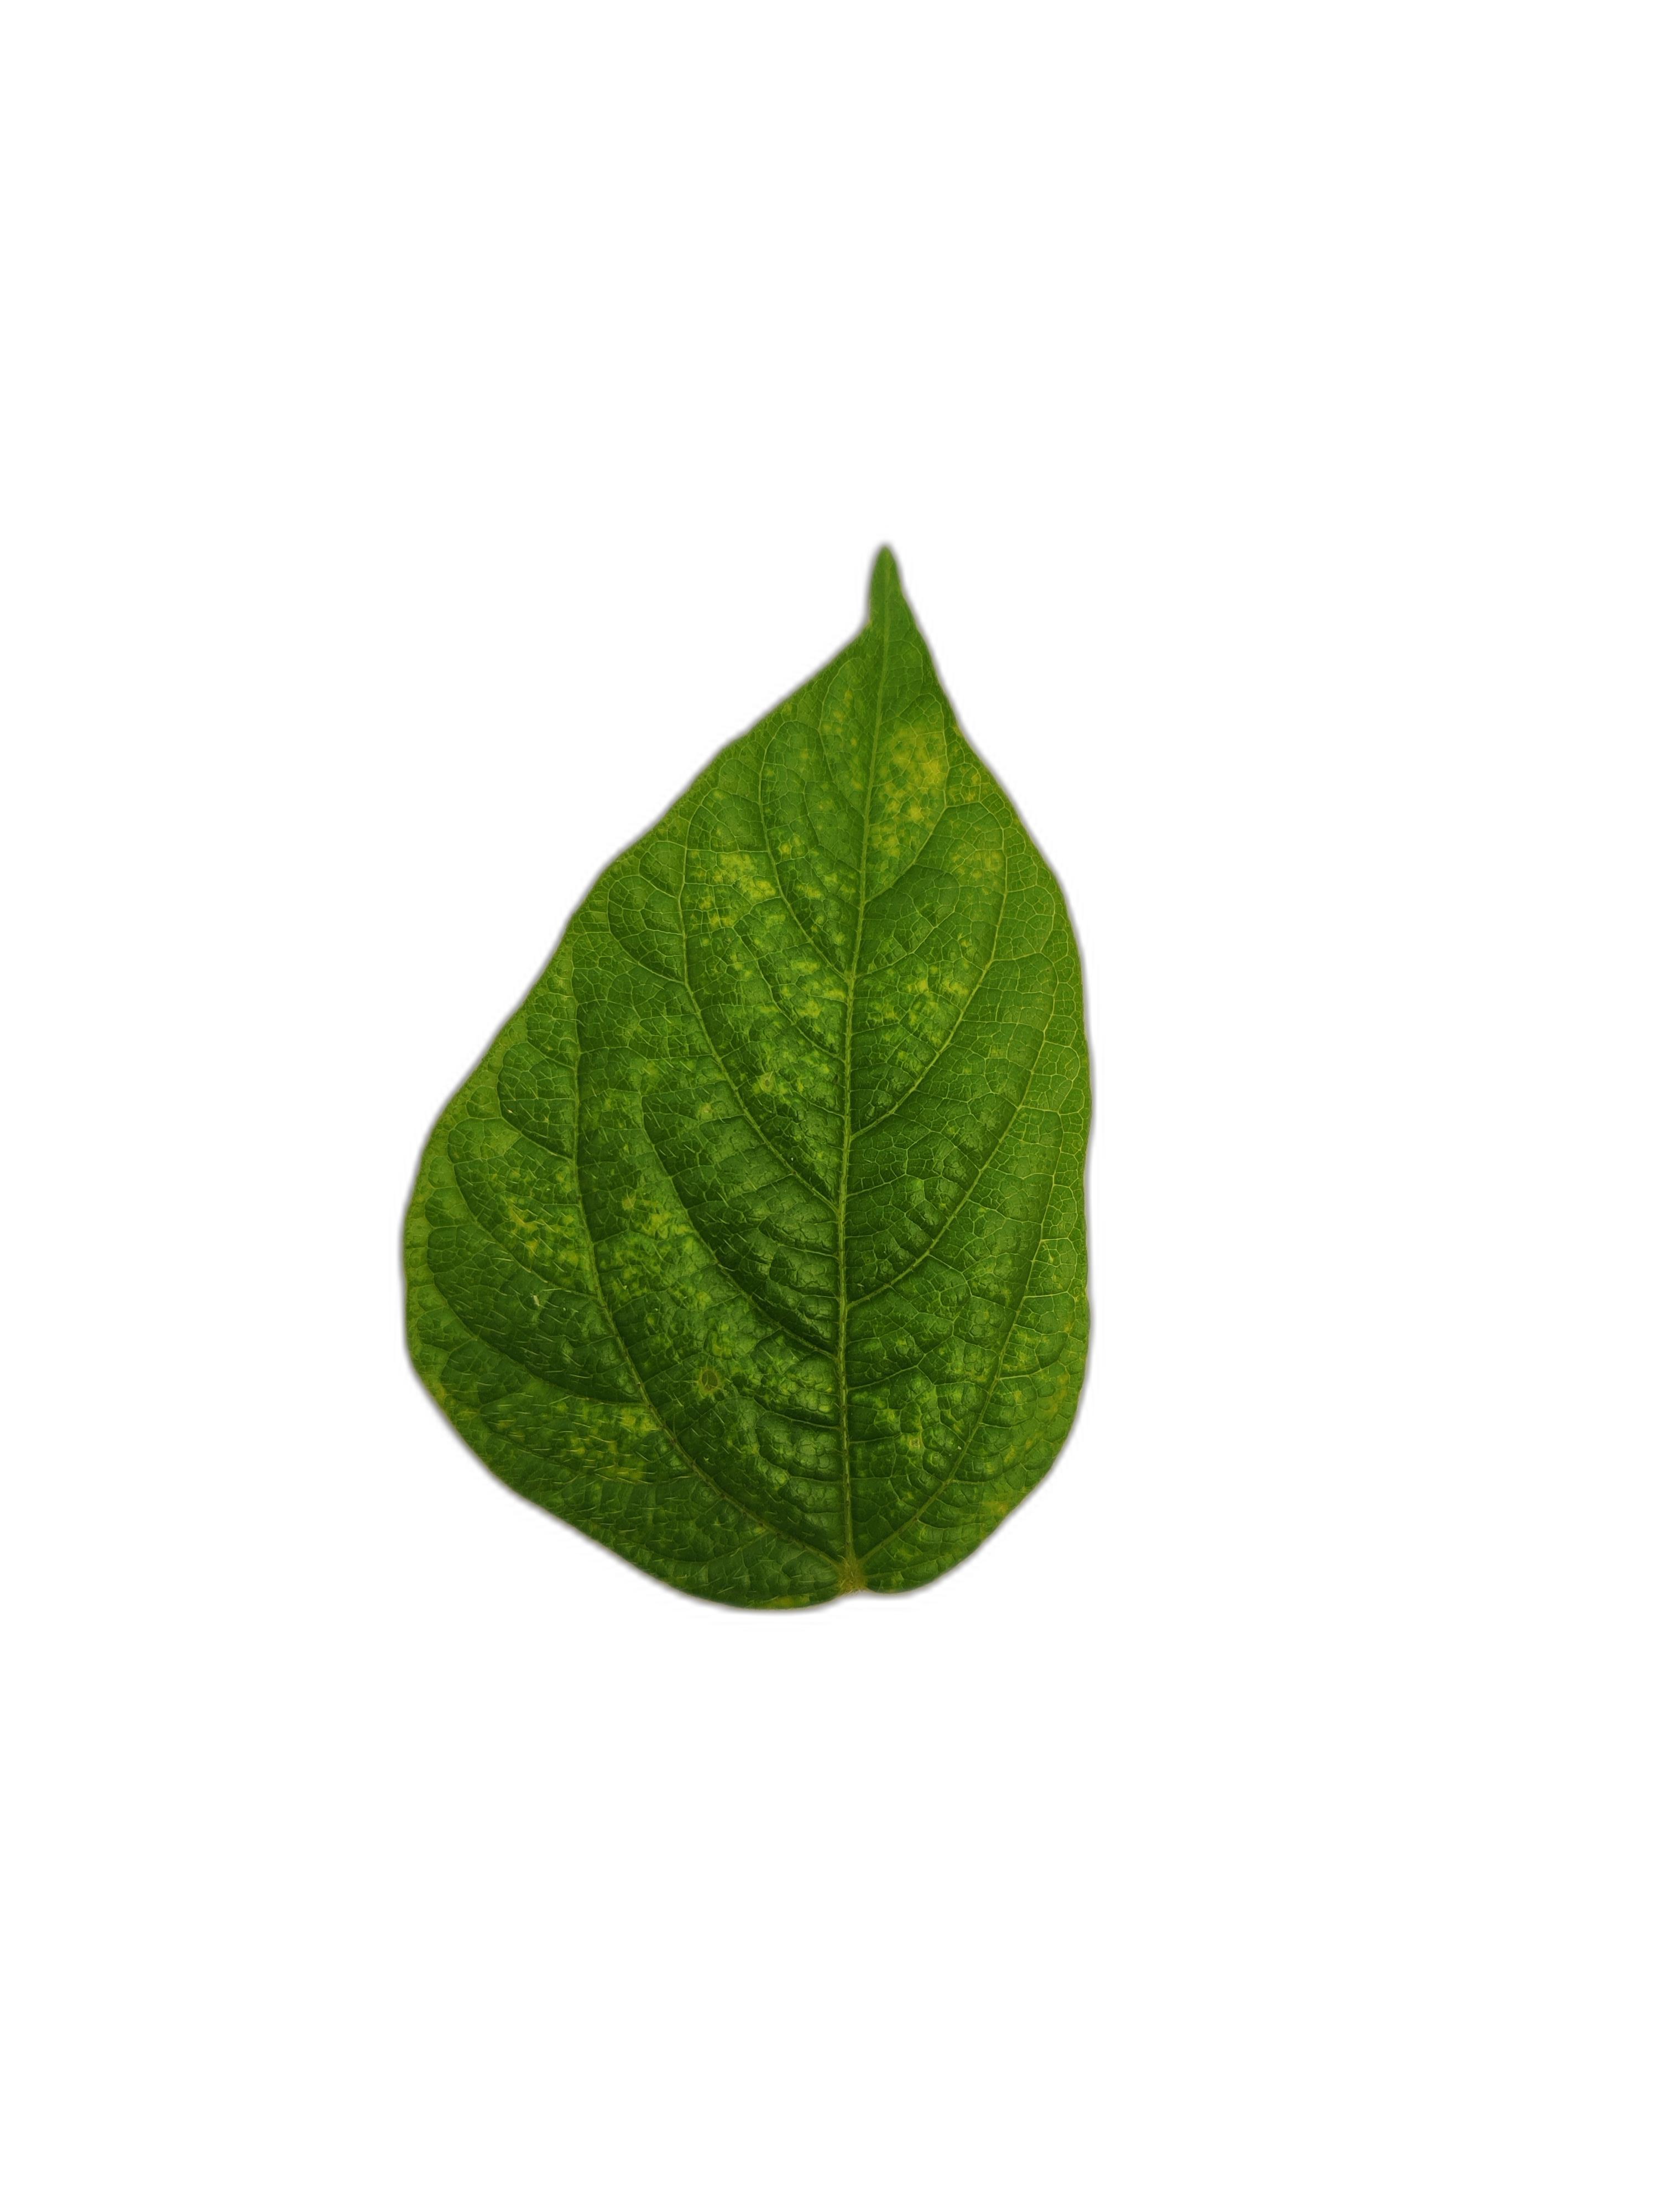
Label: Leaf Crinkle